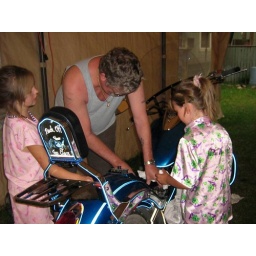
The girls learning about the bike in 07